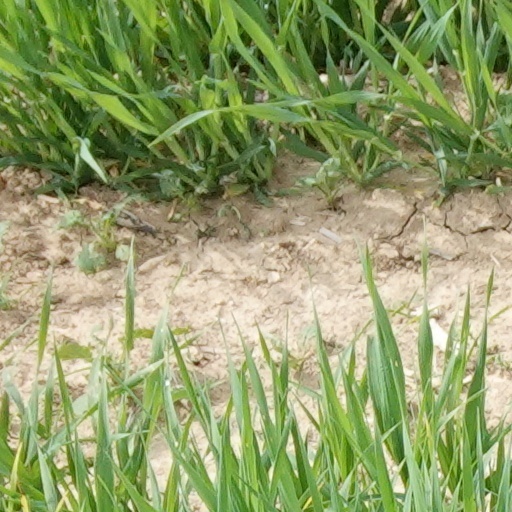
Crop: wheat